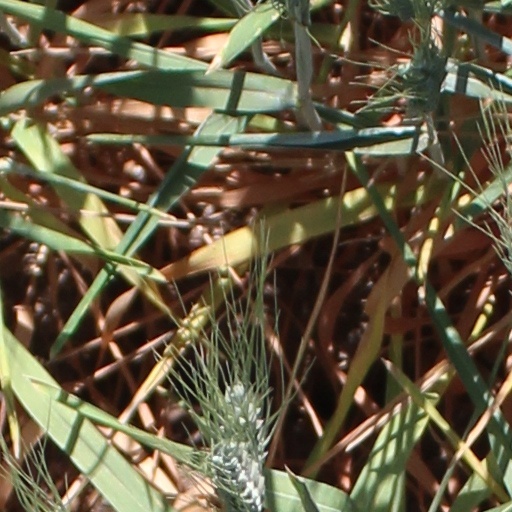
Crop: wheat